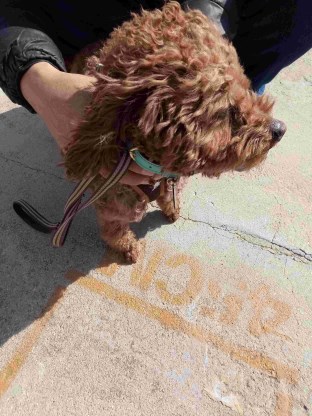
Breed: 7449-n000128-teddy